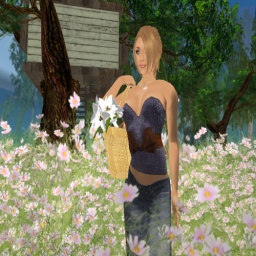
Ed in field of flowers 2